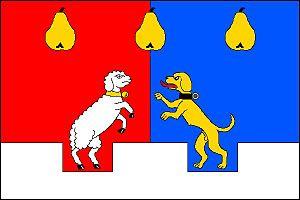
Lišnice est une commune du district de Most, dans la région d'Ústí nad Labem, en Tchéquie. Sa population s'élevait à 202 habitants en 2018.